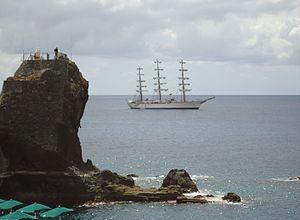
La Principauté de Pontinha ou Principauté de l'îlot de Pontinha, est une micronation, située sur un îlot rocheux de 178 m², à 70 m au large de la ville de Funchal, sur l'île de Madère. La Principauté a officialisé son indépendance en 2007 et son souverain, propriétaire de l'îlot, est Renato Barros, auto-promu Prince Don Renato Barros 1ᵉʳ, Prince de l'Îlot de Pontinha et Électeur de Portugal.